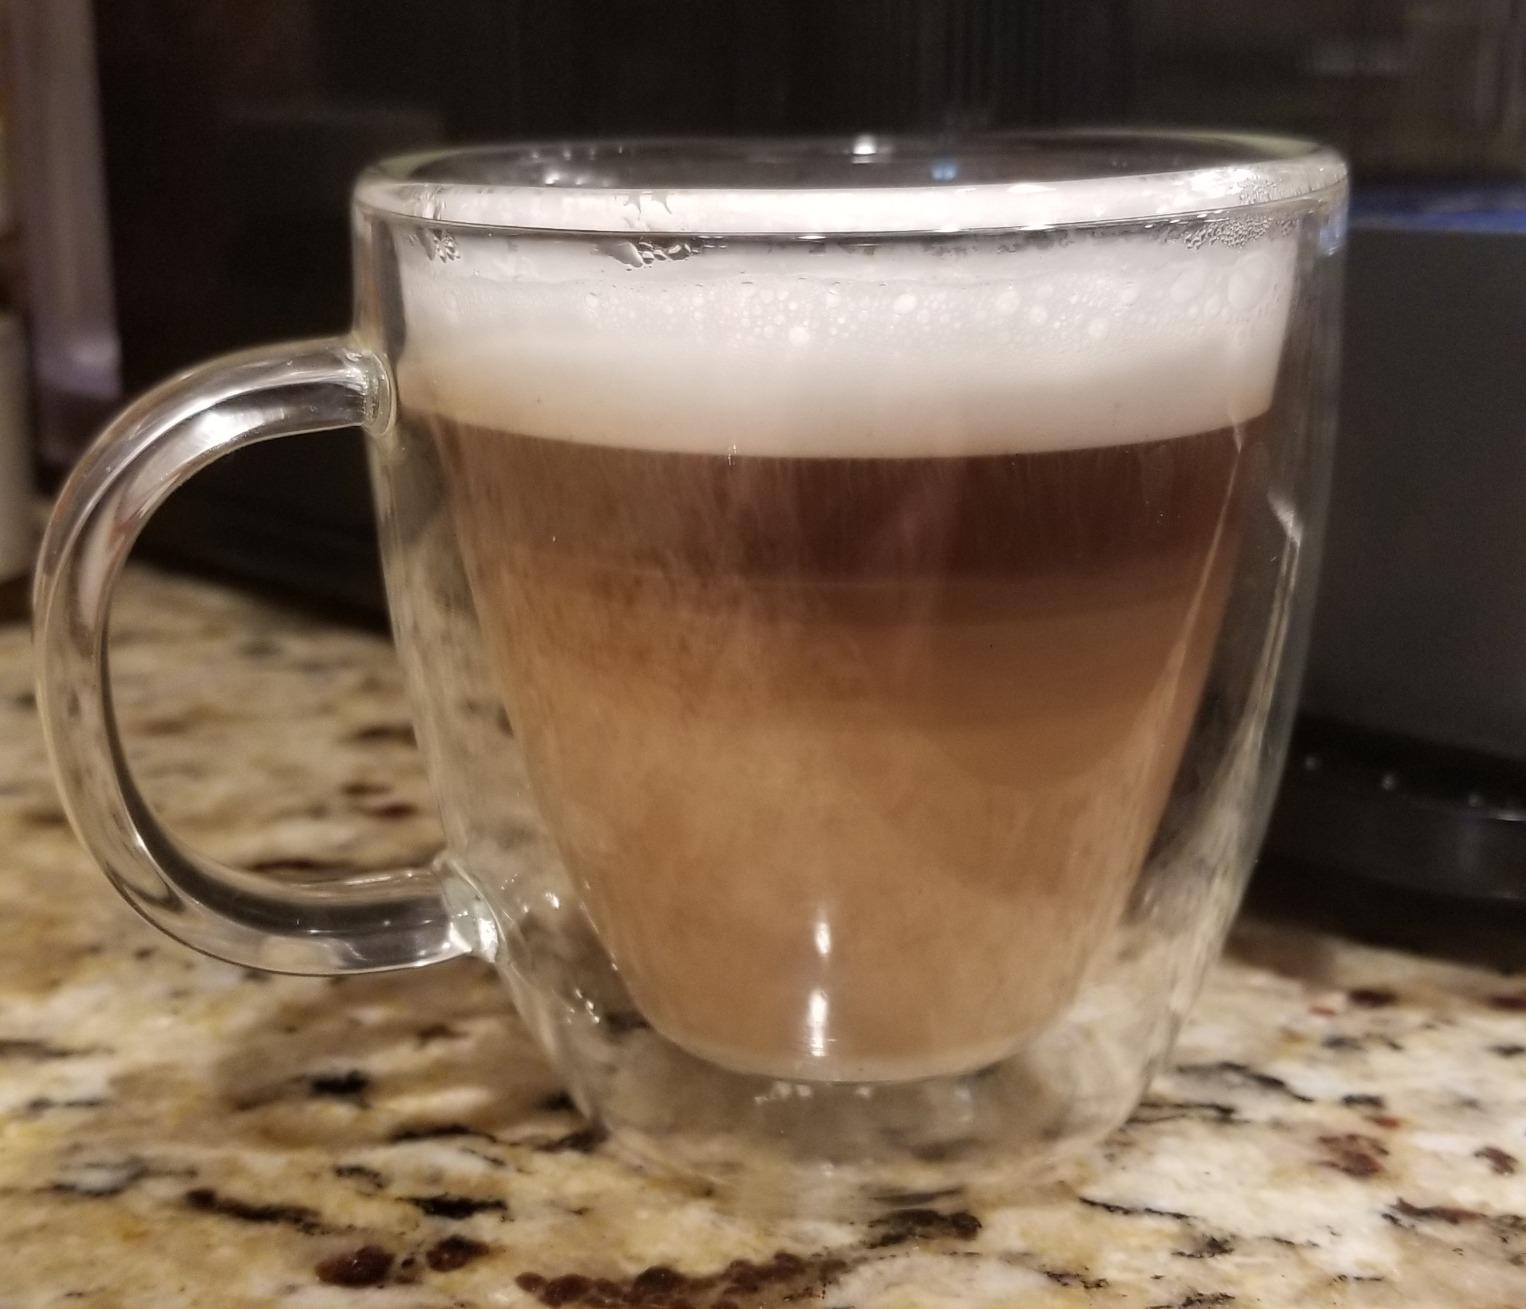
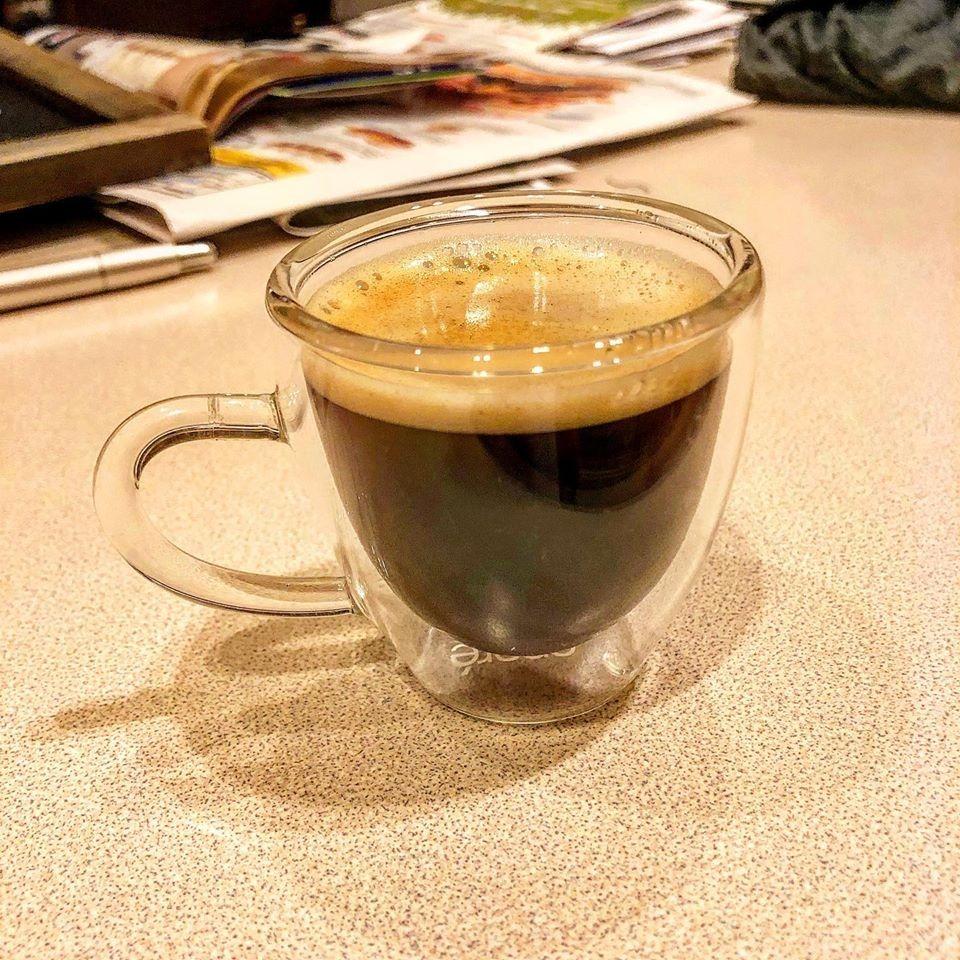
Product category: items_mug
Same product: no